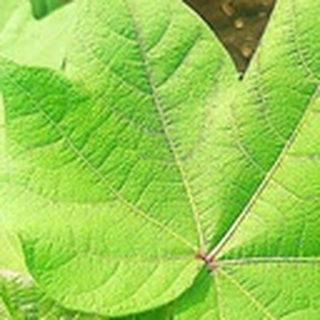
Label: healthy_cotton